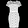
Label: Dress